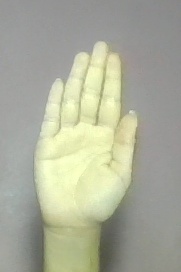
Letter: seen